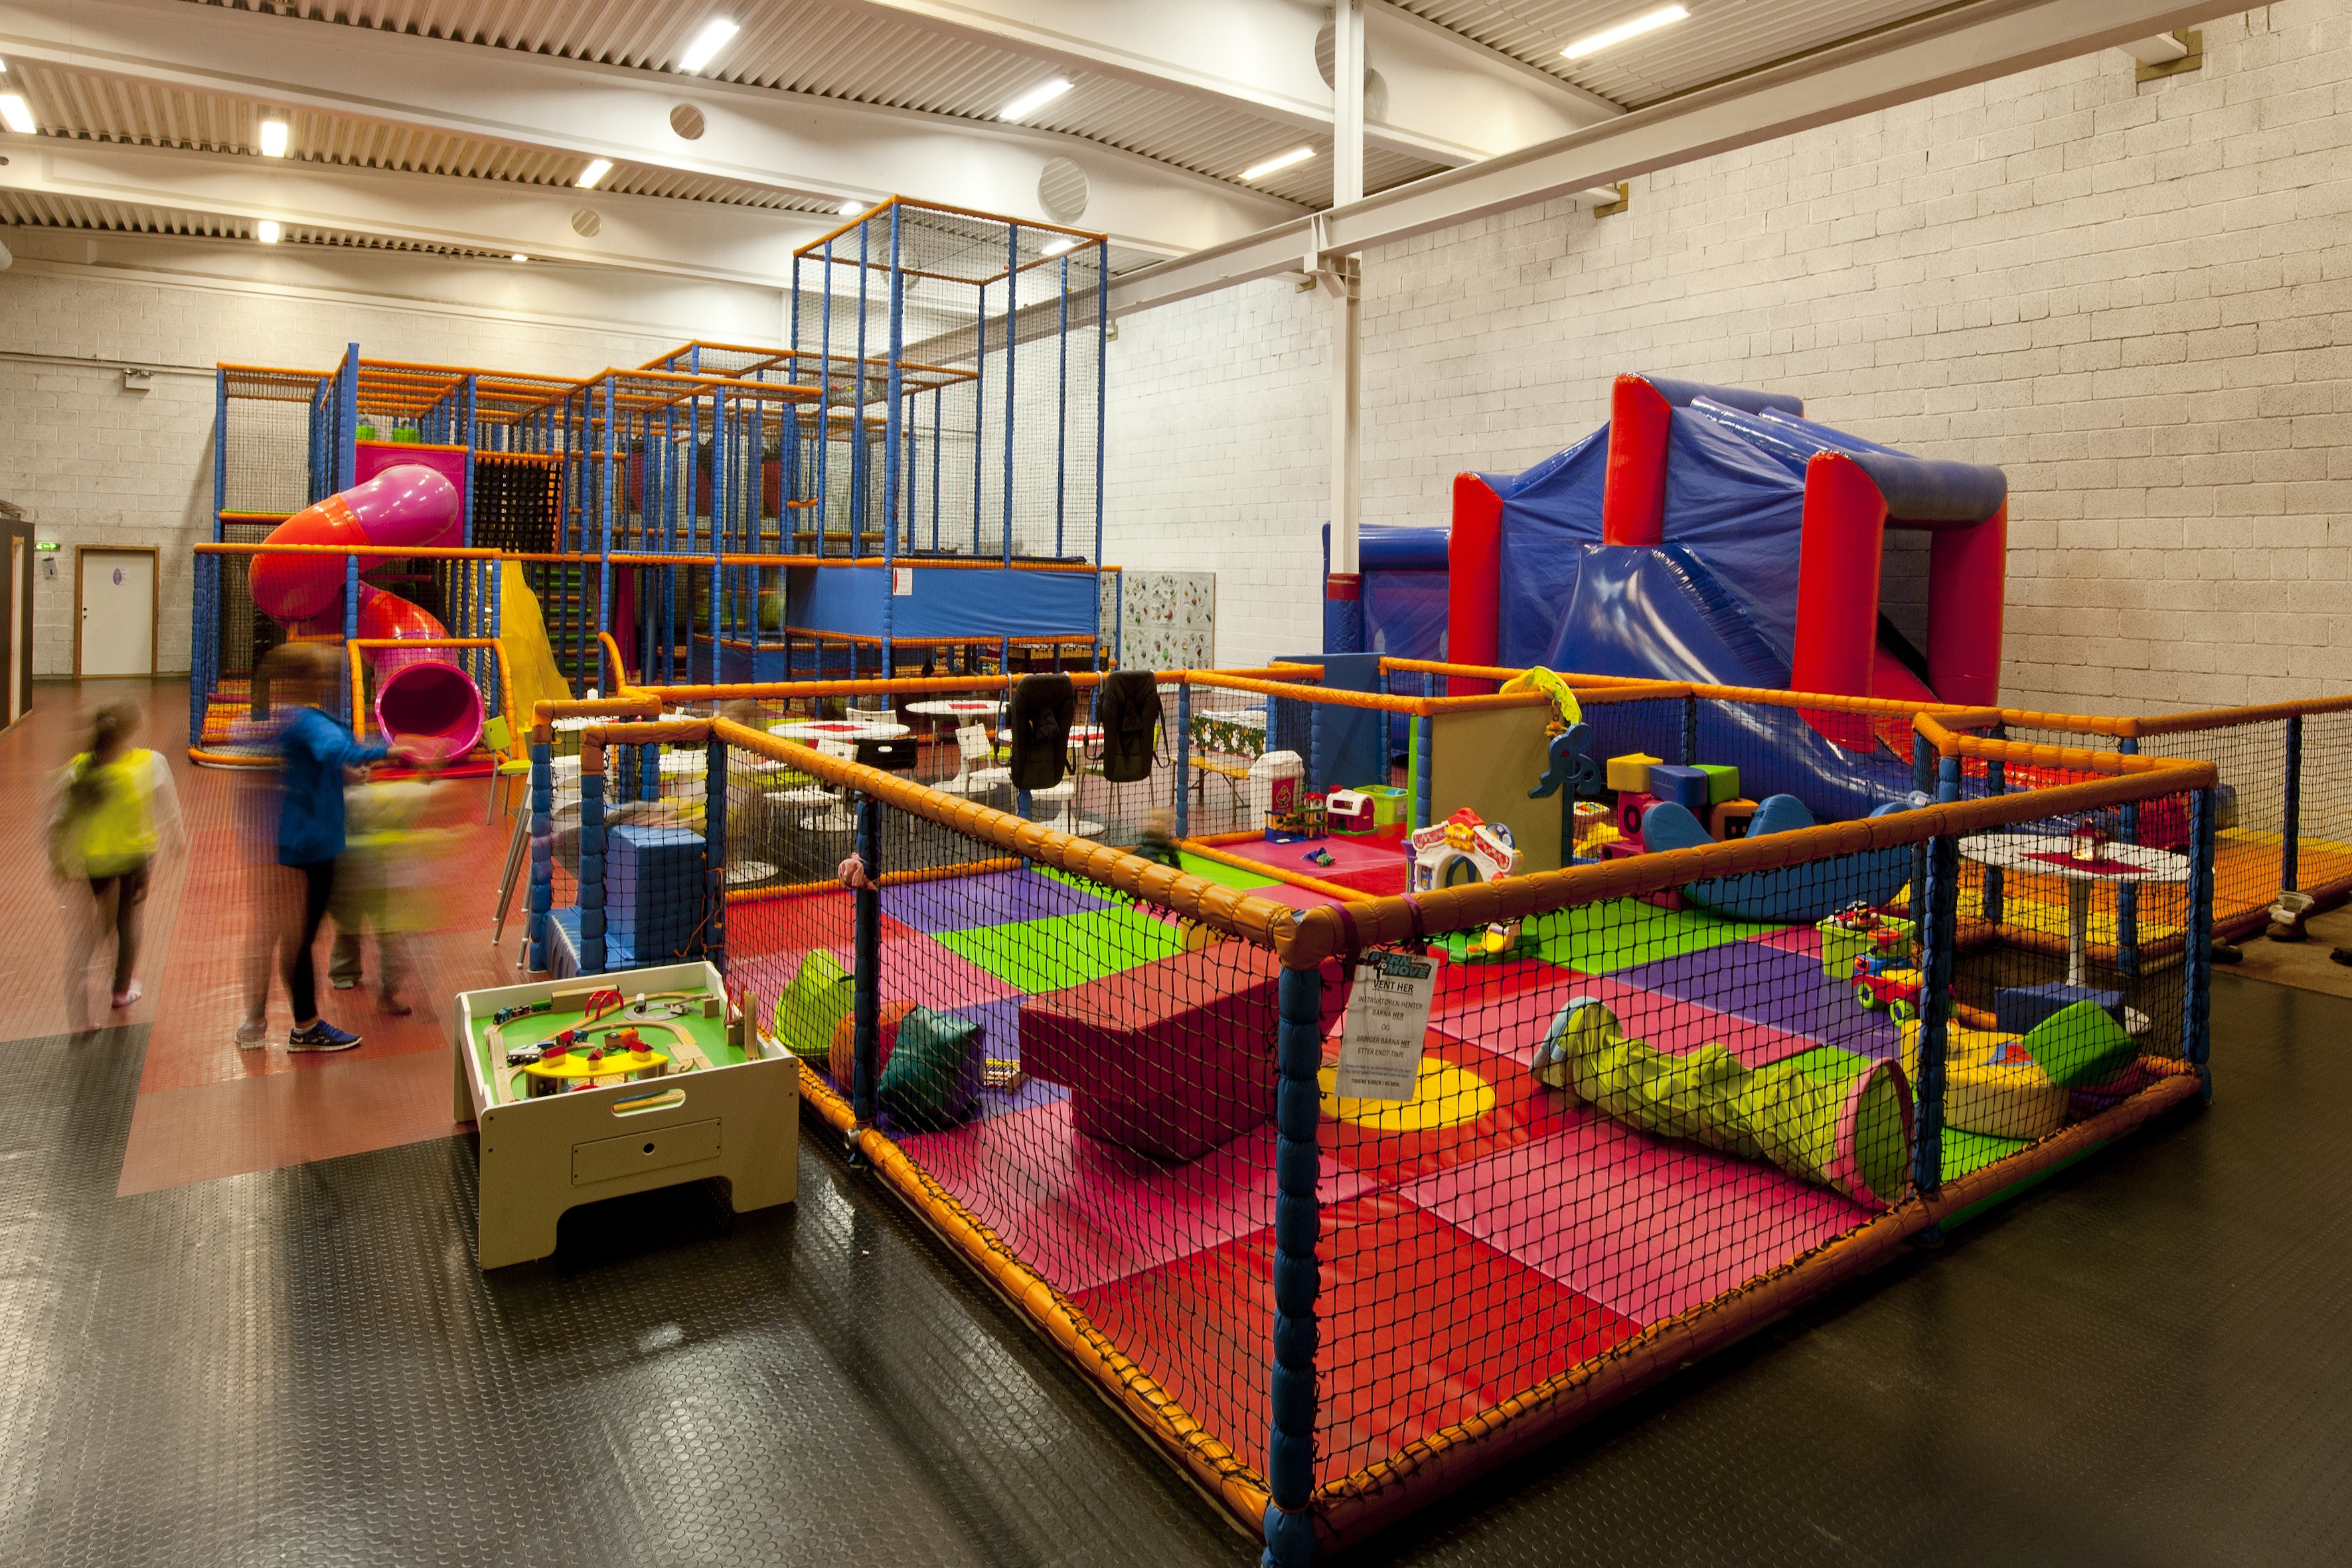
play, city, training, gym, playground, tourist attraction, playroom, sport venue